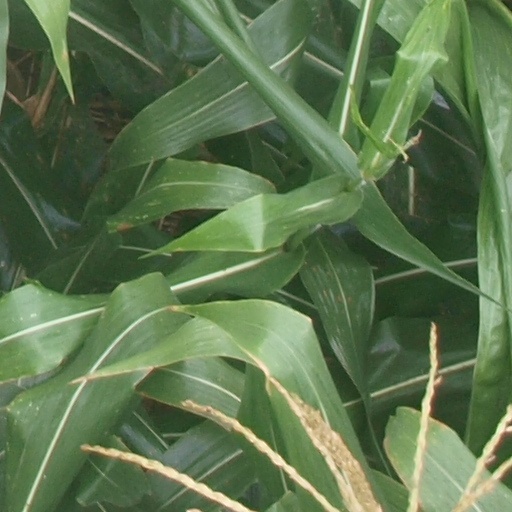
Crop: maize; corn